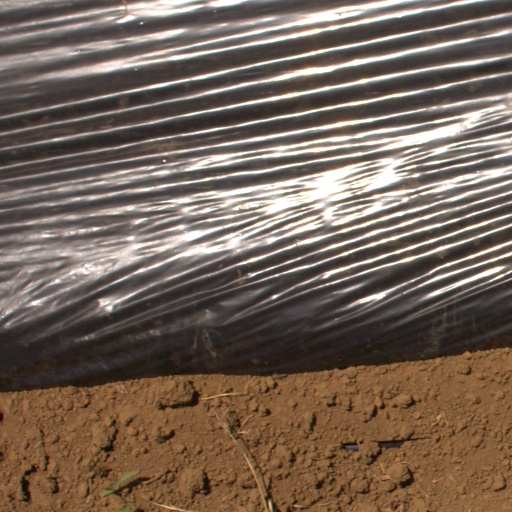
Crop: Jerusalem artichoke